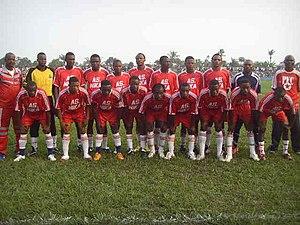
L'AS Nika est un club congolais de football basé à Kisangani dans la Province Orientale.